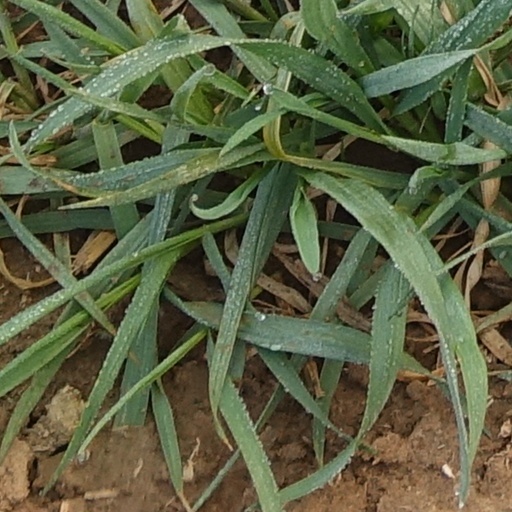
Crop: wheat